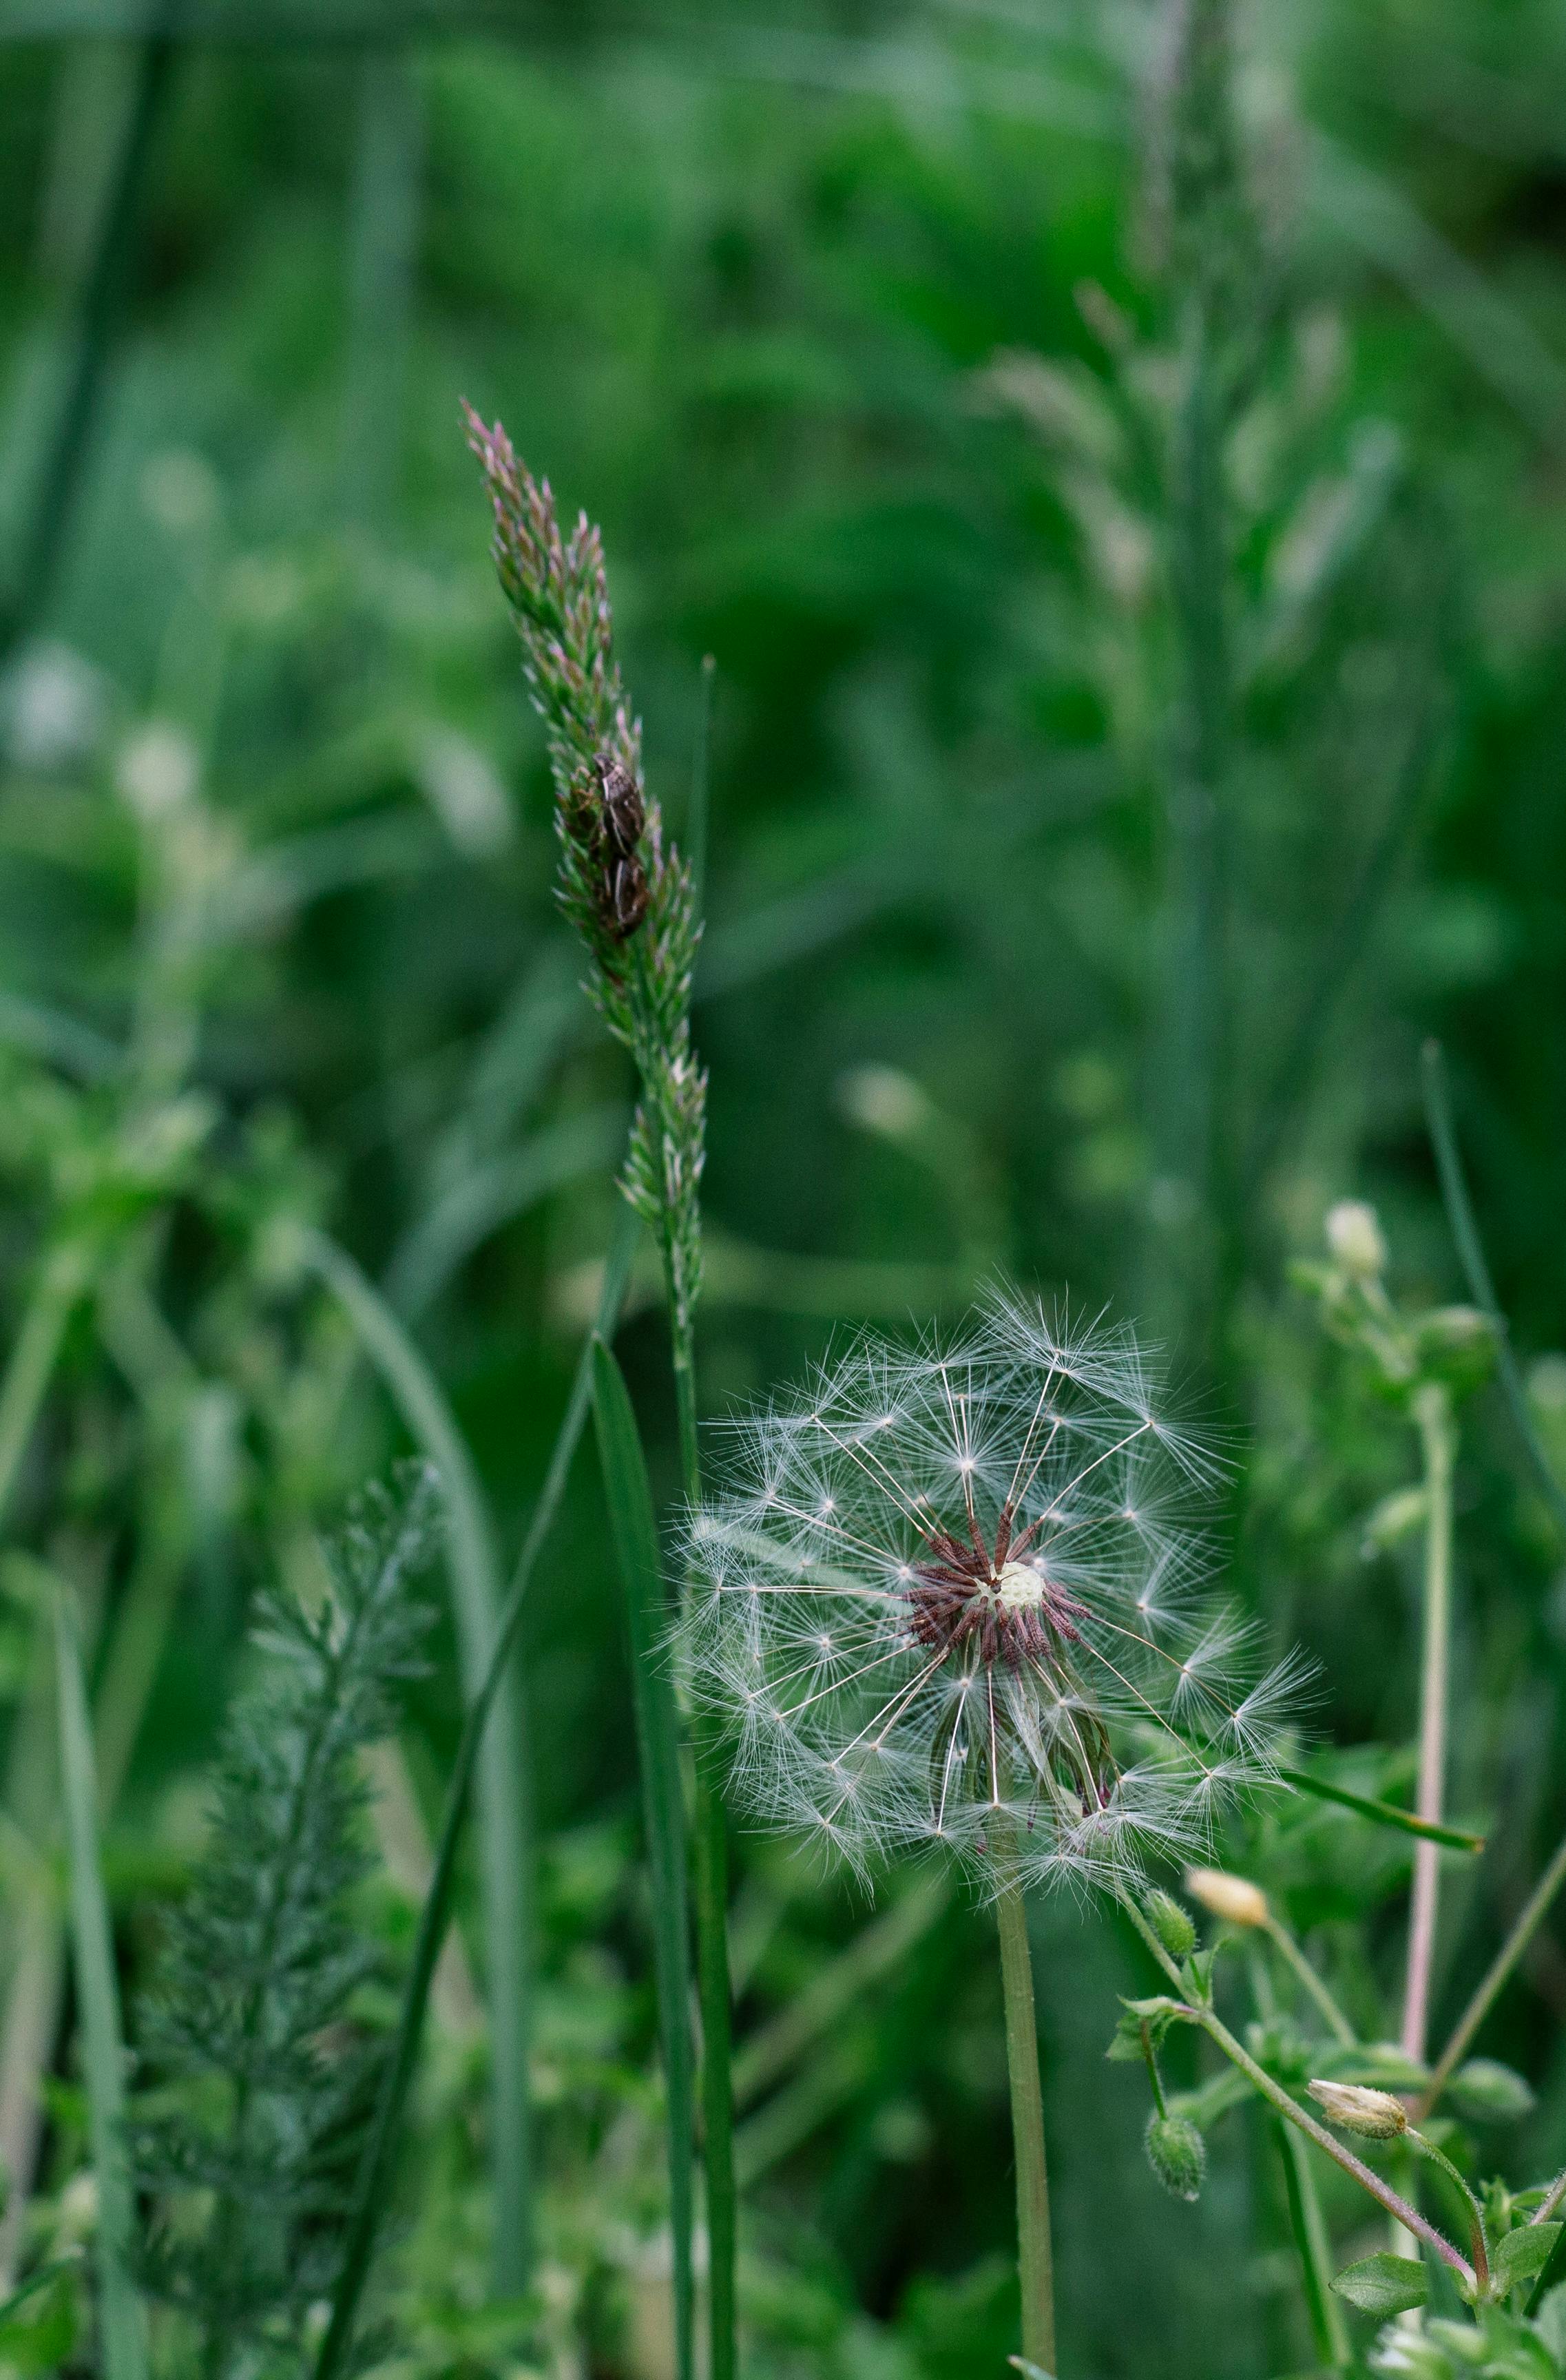
natural, flower, plant, terrestrial plant, grass, flowering plant, grass family, herbaceous plant, prairie, subshrub, annual plant, herb, grassland, wildflower, plant stem, sedge family, Forb, perennial plant, vascular plant, terrestrial animal, poales, Pedicel, broomrape, parsley family, smartweed buckwheat family, Heracleum plant